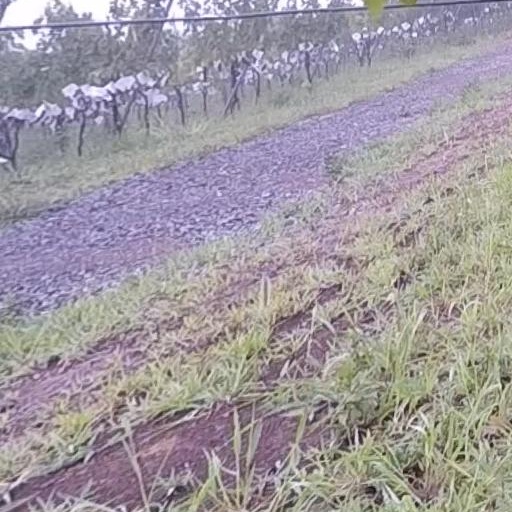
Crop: grape